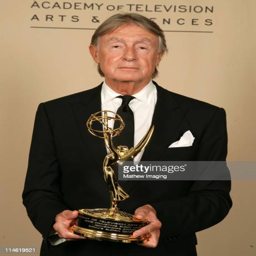
representative of recipient of award for the channel 's public service campaign